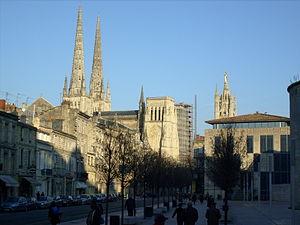
Cathédrale de bordeaux
Simon Stock est un carme Anglais du XIIIᵉ siècle. Il a été un des premiers Généraux de l'ordre, et il est resté l'un des plus célèbres. Sa grande notoriété vient d'une vision qu'il aurait eue de la Vierge Marie lui remettant le Scapulaire. Il est vénéré comme bienheureux dans l'Église catholique romaine, et considéré comme saint dans l'ordre du Carmel. Il est fêté le 16 mai ou localement le 17 juillet.